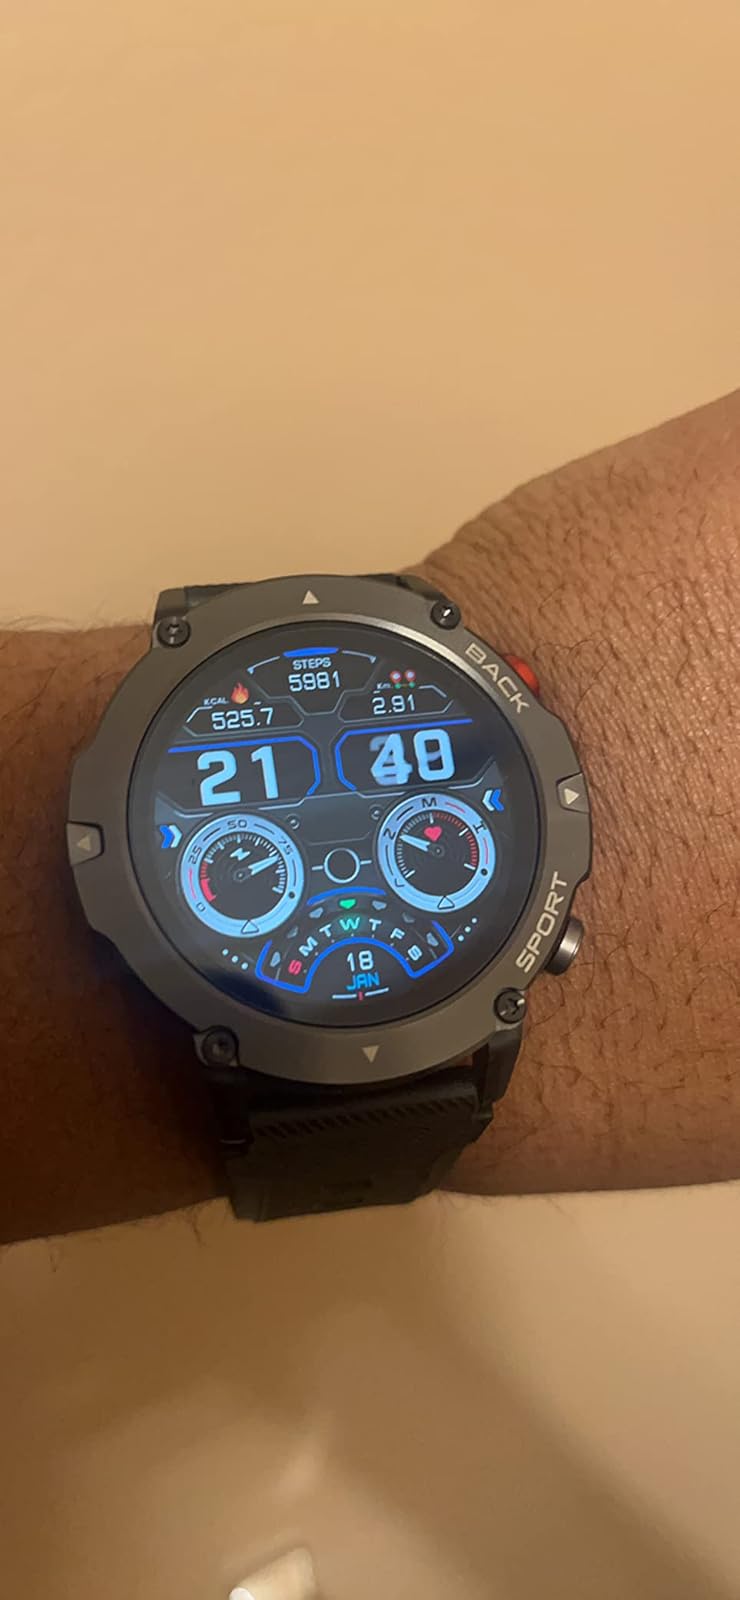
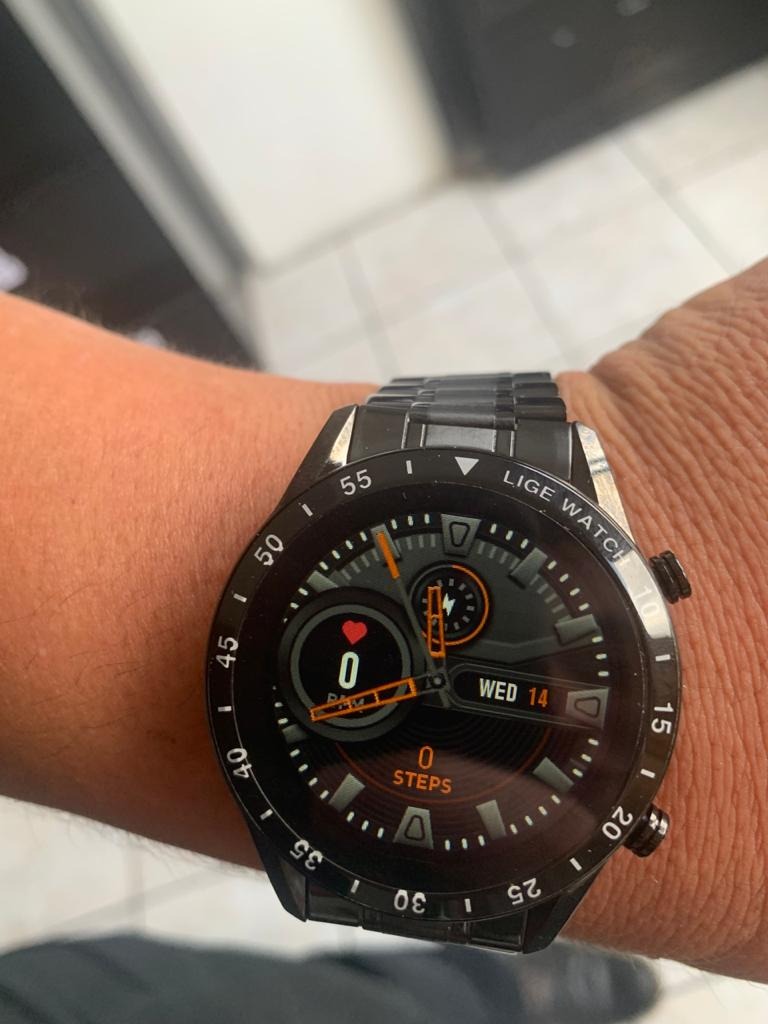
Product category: smartwatch
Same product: no